Romania in the Eurovision Song Contest 2012

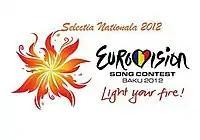
The logo of "Selecția Națională 2012"

"Selecția Națională 2012" was the national final format developed by TVR in order to select Romania's entry for the Eurovision Song Contest 2012. The competition took place at the TVR studios in Bucharest on 10 March 2012 and was hosted by Iulia Pârlea, Constantin Trofin, Valentin Paraschiv, Bogdan Iacob, Gianina Corondan and David Zory. The show was televised on TVR1, TVR HD, TVRi as well as online via the broadcaster's website "tvr.ro". The official Eurovision Song Contest website "eurovision.tv" also provided an online stream for the competition.